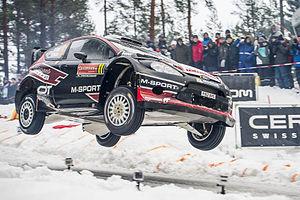
Ott Tänak, né le 15 octobre 1987 dans la commune de Kärla, sur l'île de Saaremaa, en Estonie, est un pilote de rallye estonien. Il remporte sa première victoire en 2017 lors du rallye de Sardaigne sur une Ford Fiesta WRC, de l'écurie M-Sport. Son copilote actuel est Martin Järveoja. En 2018, il quitte M-Sport pour s'engager avec Toyota. Écurie avec laquelle il devient champion du monde en 2019. Ott Tänak a annoncé qu'il quittait Toyota pour rejoindre Hyundai en 2020 et ce au moins jusqu'en 2021.